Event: Nepal Earthquake
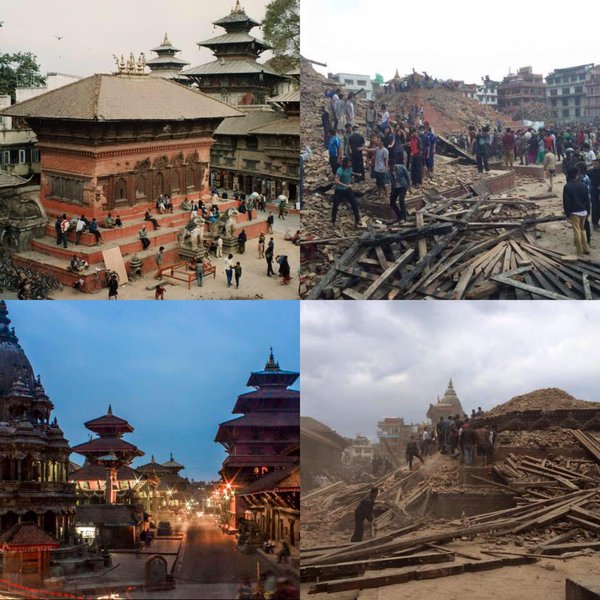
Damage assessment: damage